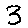
Label: 3